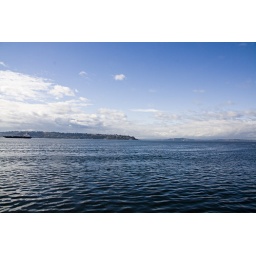
The first time I'd seen blue sky in the two days I was out in Seattle